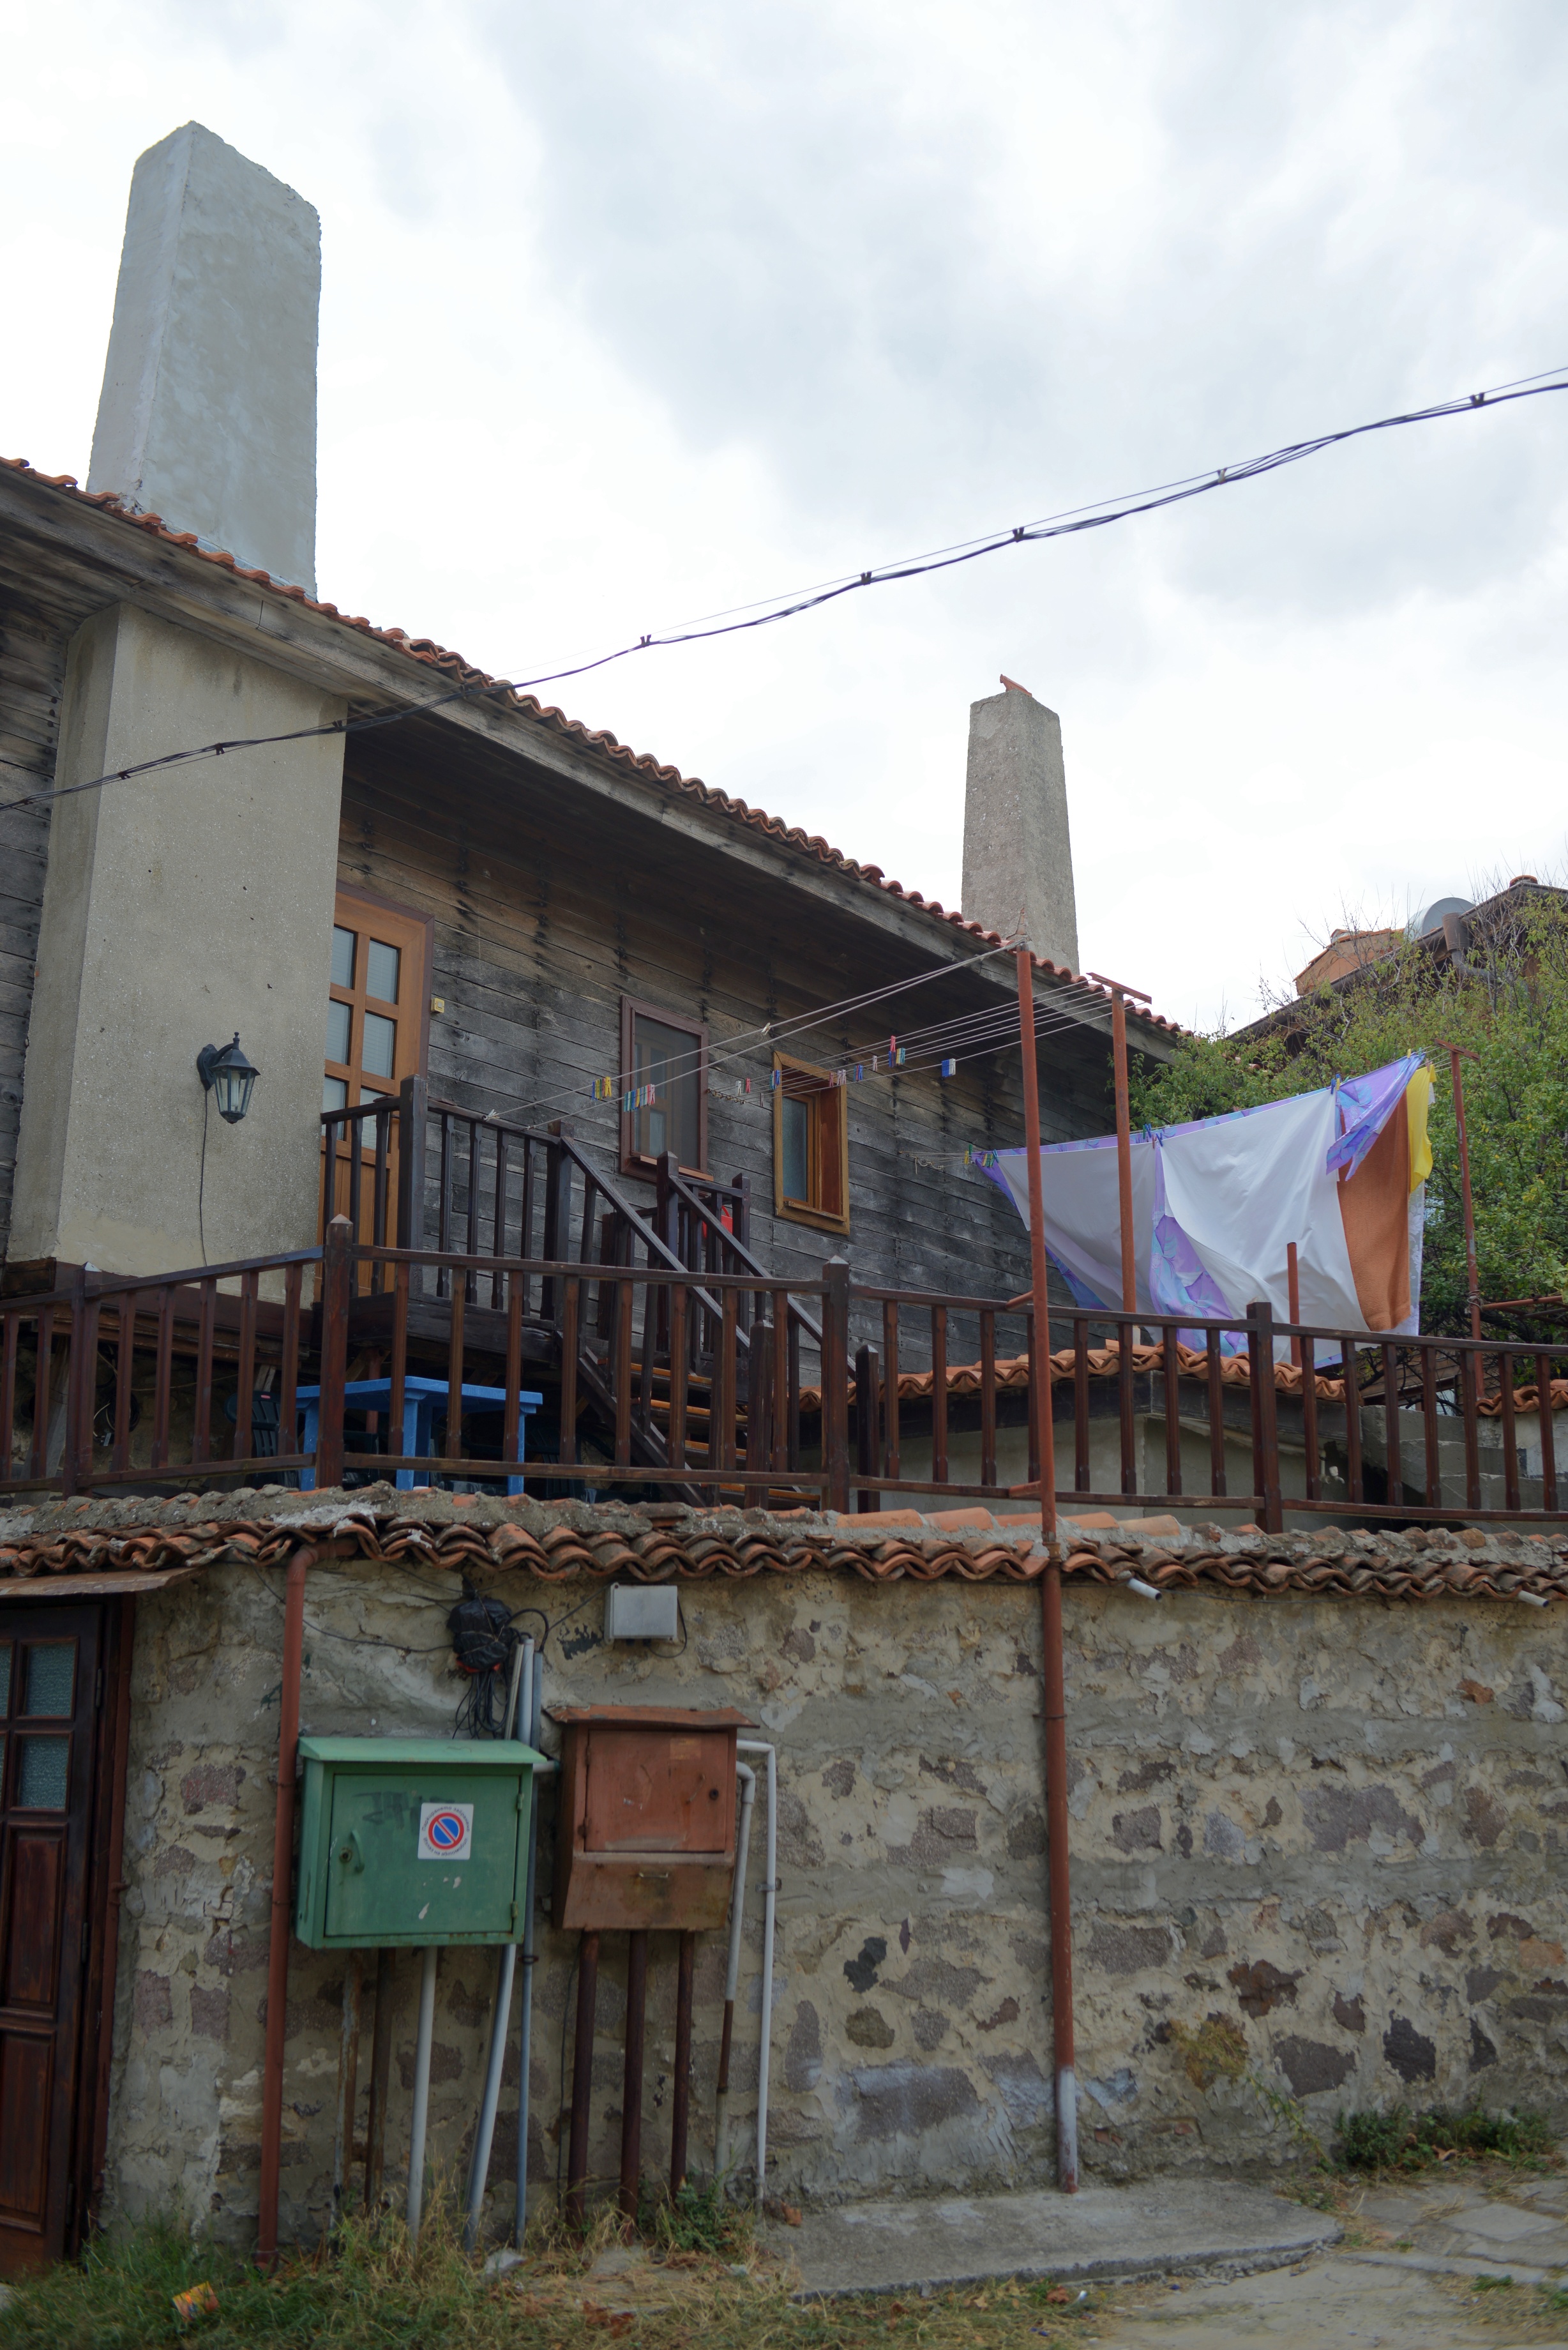
house, town, building, wall, village, europe, facade, nikon, 28, nikkor, d800, nikond800, bulgaria, nikkor357028, 3570, sozopol, neighbourhood, rural area, urban area, residential area